Organopónicos

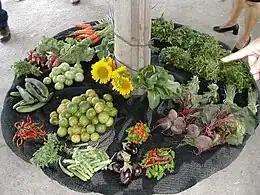
Produce and sunflowers from a Cuban "organopónico"

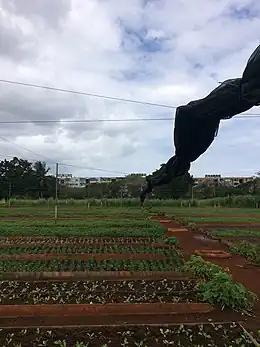
Crop rows at Alamar Organic Farm in Havana. Many organoponics have been developed in urban environments, as seen by the city-scape in the background.

Organopónicos or organoponics is a system of urban agriculture using organic gardens. It originated in Cuba and is still mostly focused there. It often consists of low-level concrete walls filled with organic matter and soil, with lines of drip irrigation laid on the surface of the growing media. "Organopónicos" is a labour-intensive form of local agriculture.